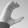
ASL letter: C